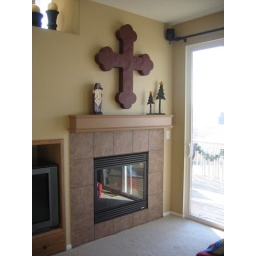
Main floor, standing in dining area, camera facing Southwest